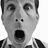
Emotion: surprise